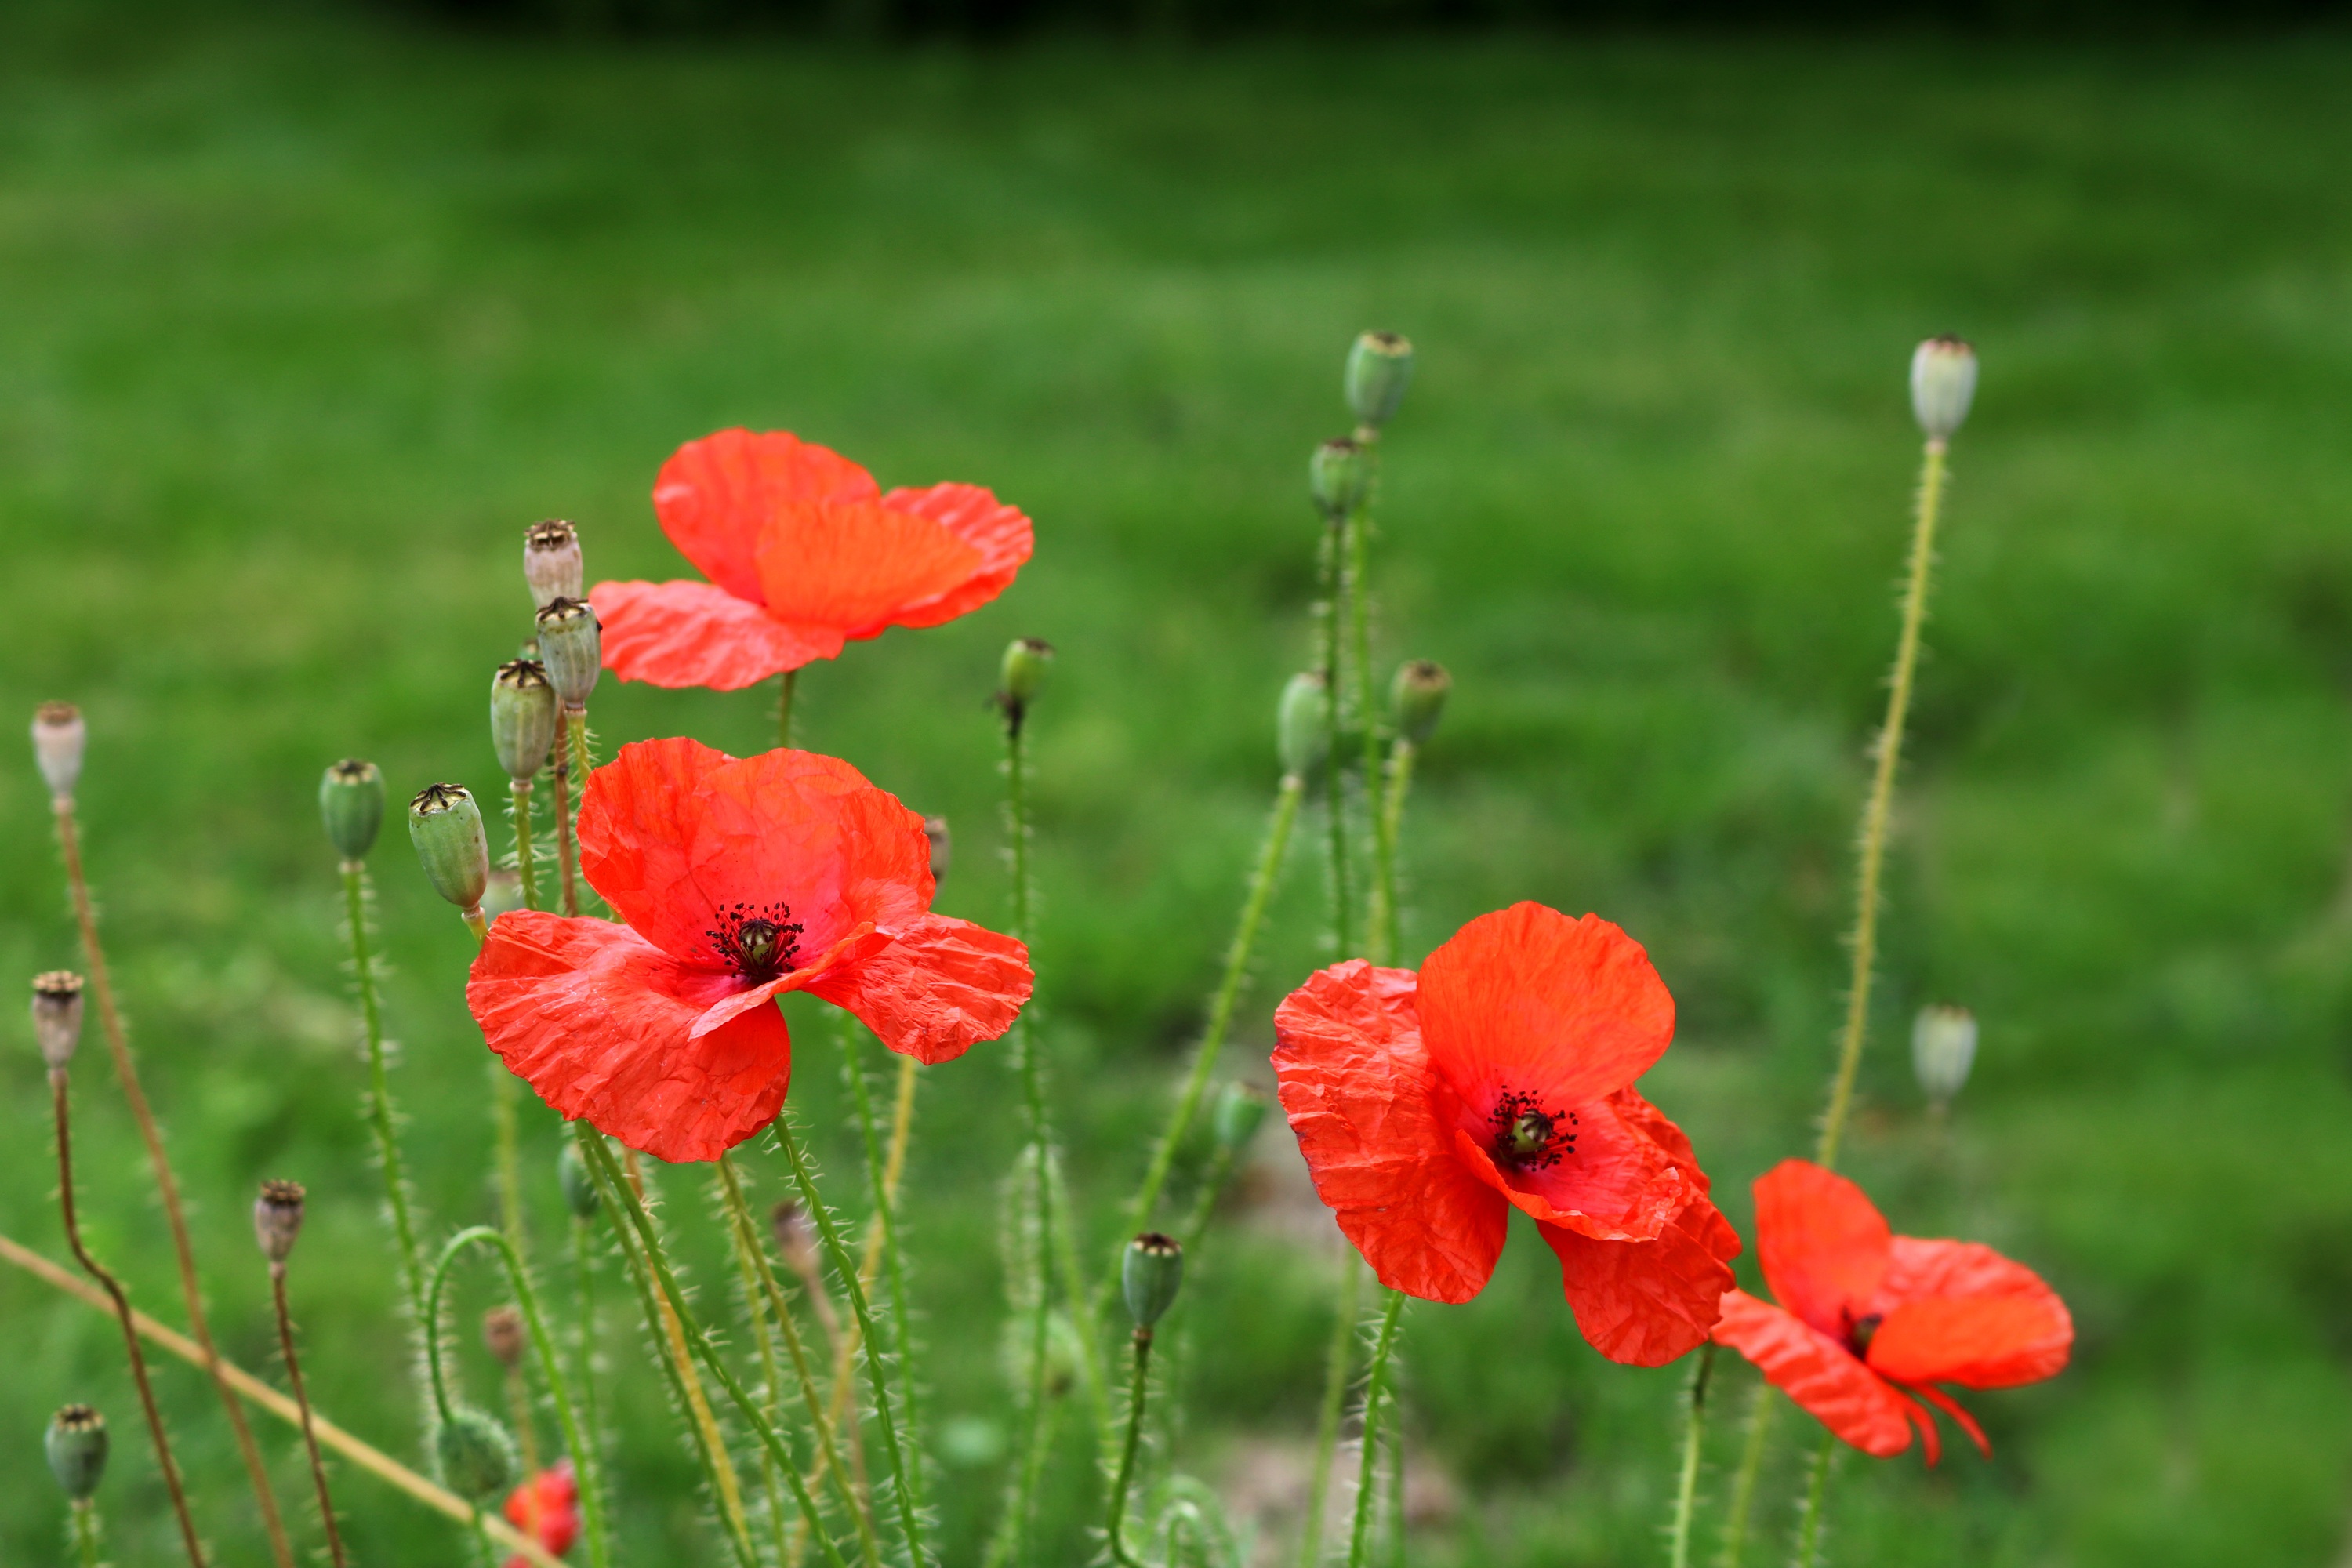
nature, grass, blossom, plant, field, meadow, prairie, flower, bloom, red, botany, flora, wildflower, klatschmohn, poppy flower, grassland, poppy, rush, coquelicot, macro photography, flowering plant, annual plant, grass family, plant stem, land plant, poppy family